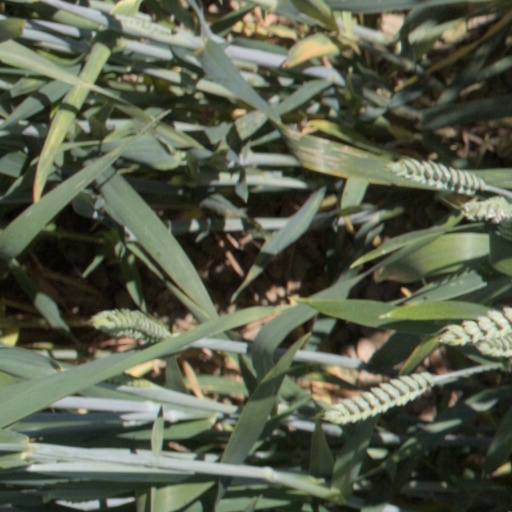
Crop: wheat